Mabel H. Grosvenor

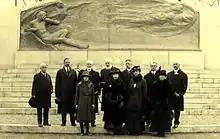
Grosvenor, front row, left, at the unveiling of the Bell Telephone Memorial in 1917. To the right is her name source and grandmother, Mabel Hubbard (Mrs. Alexander Graham Bell), and then her mother Elsie May Grosvenor. Alexander Graham Bell, her grandfather, is rear row, centre. (Courtesy: Bell Homestead National Historic Site)

Grosvenor was the third of seven children born to Gilbert Hovey Grosvenor (1875–1966), the father of photojournalism, and the first full-time editor of National Geographic Magazine, and to Elsie May Bell (1878–1964), the first child born to Alexander Graham Bell and Mabel Gardiner Hubbard. Grosvenor was named after her maternal grandmother, Mabel, who was struck with deafness at age five and became, apocryphally, the reason for the invention of the telephone by Mabel's fiancée.